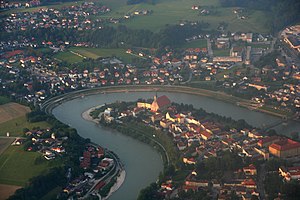
Salzach
Salzach
Salzach er en flod elv som løber gennem Østrig og Tyskland, og er en af Inns bifloder, og den har en længde på 225 km.